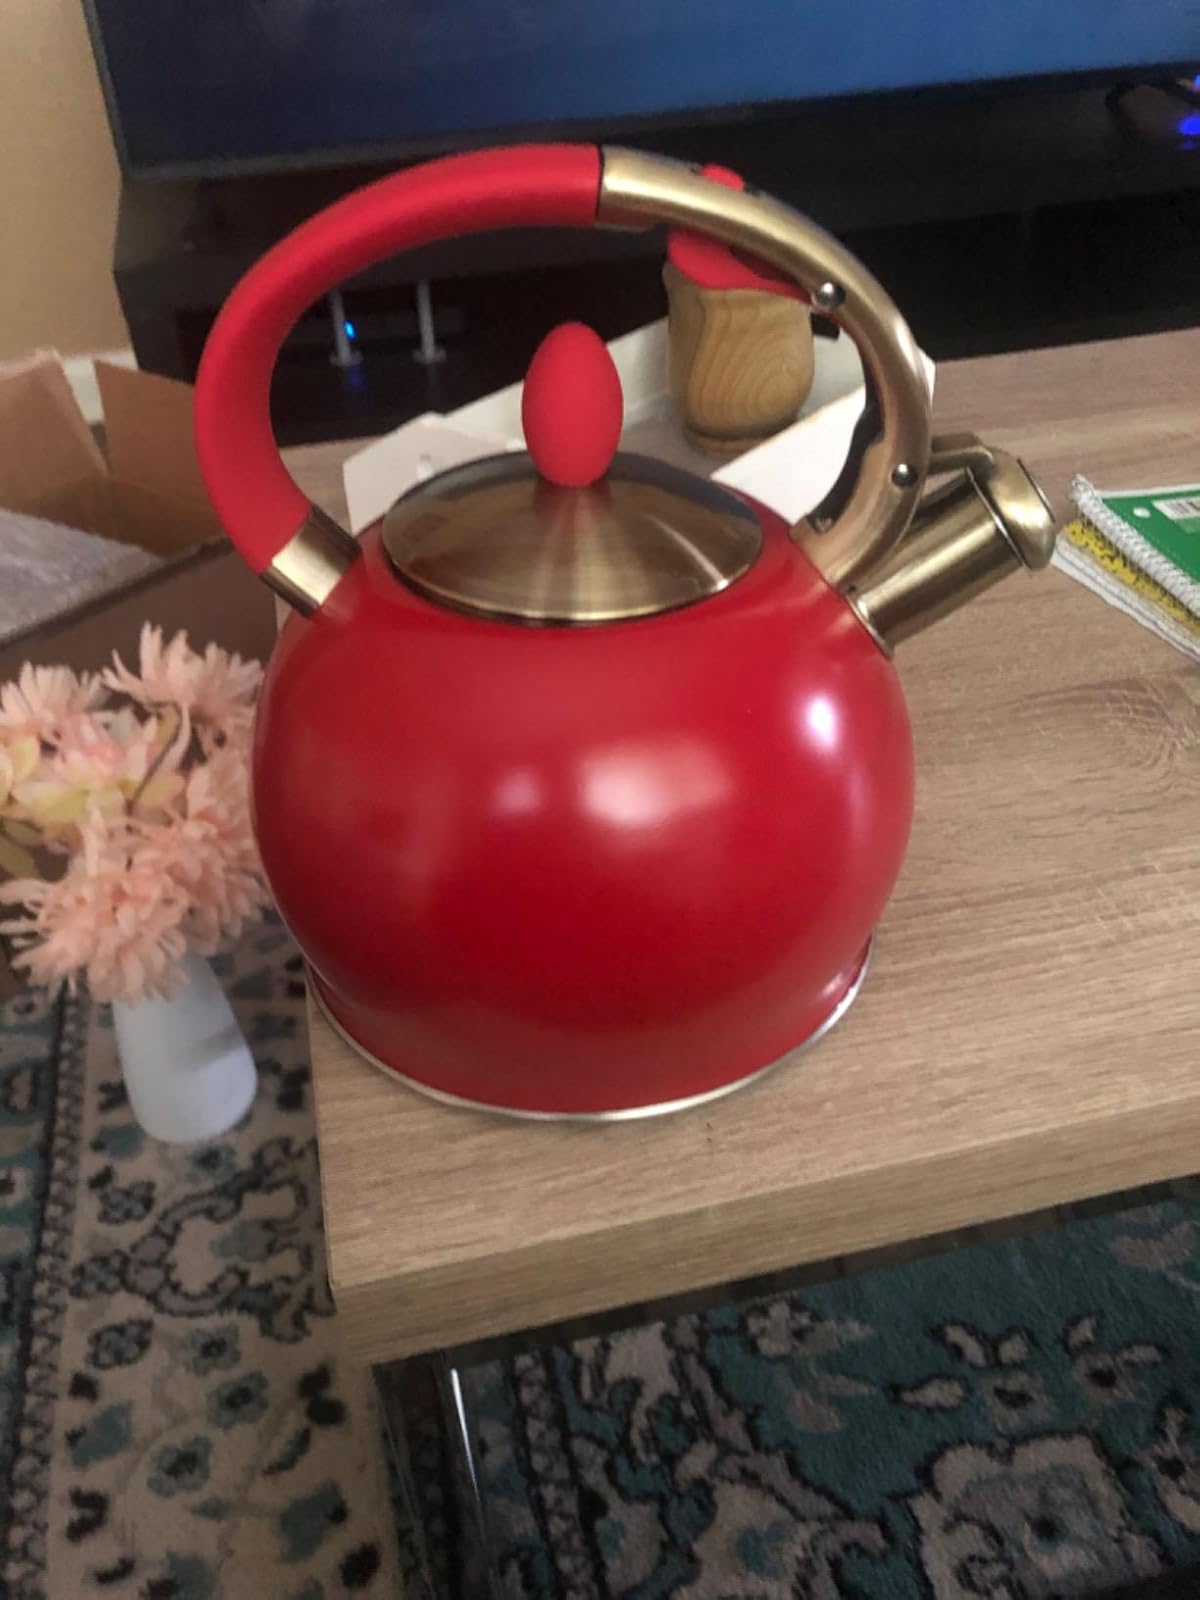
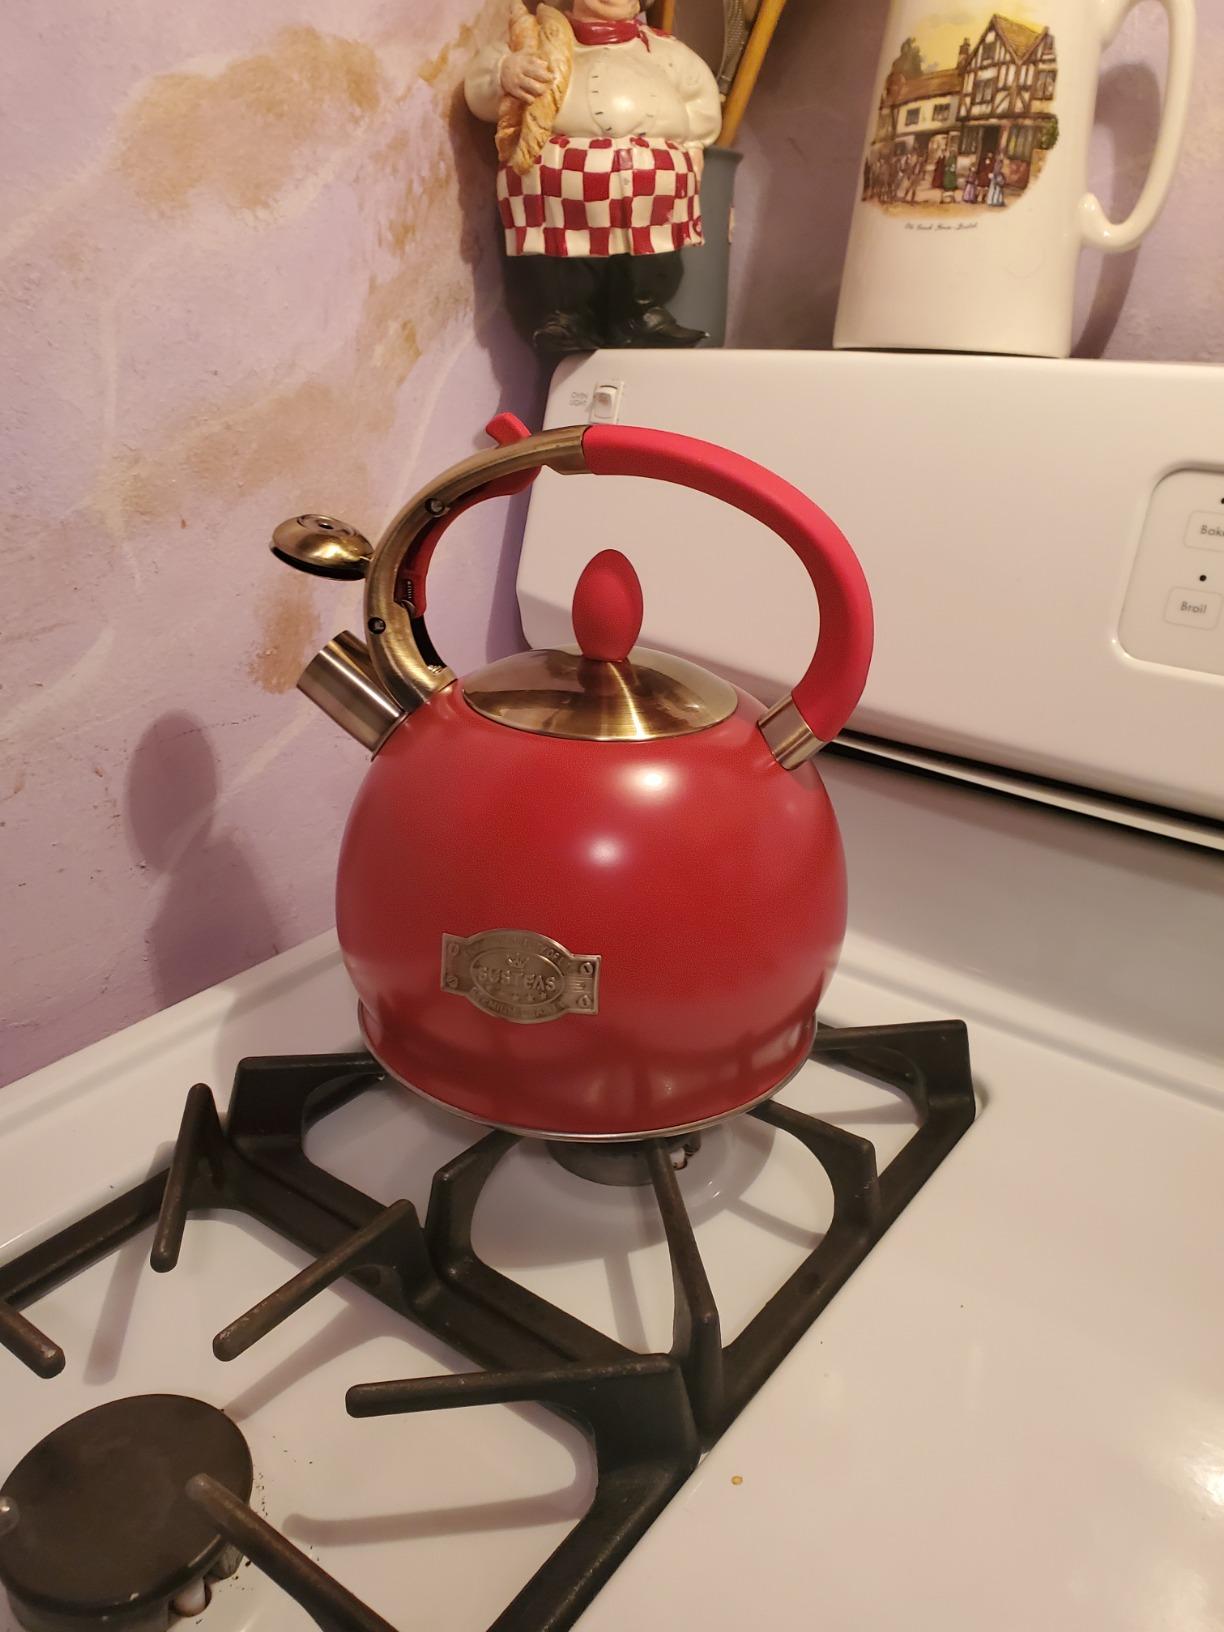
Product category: items_kettle
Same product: yes